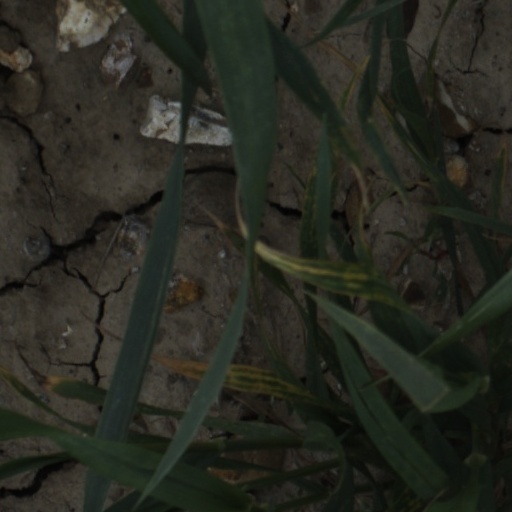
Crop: wheat